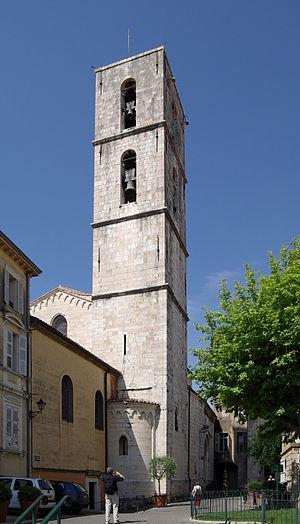
La cathédrale Notre-Dame-du-Puy de Grasse est une ancienne cathédrale catholique romaine située dans la ville de Grasse, dans le département des Alpes-Maritimes.
Le diocèse de Grasse était un diocèse de l'Église catholique en France, de 1244 à 1801. Son siège était la cathédrale Notre-Dame-du-Puy de Grasse.